An Old Fashioned Boy

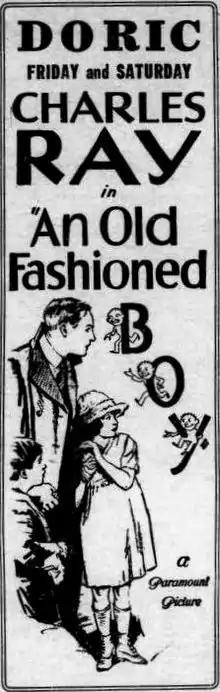
Newspaper advertisement

An Old Fashioned Boy is a surviving 1920 American silent comedy romance film directed by Jerome Storm and starring Charles Ray. Famous Players–Lasky produced along with producer Thomas Ince. It was released by Paramount Pictures.